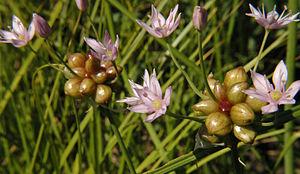
L'Ail du Canada est une herbacée indigène des régions de l'Est du Canada.